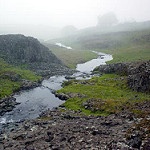
Label: mountain